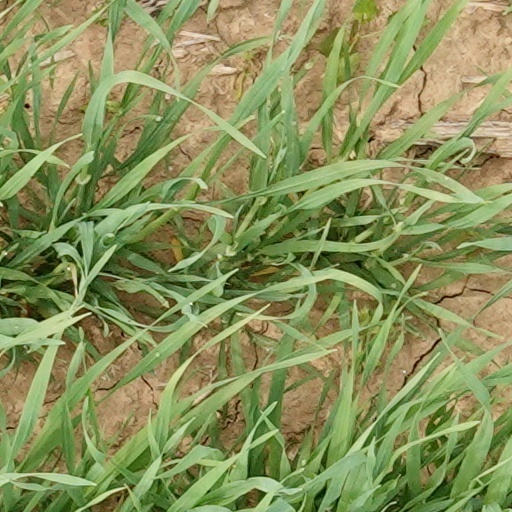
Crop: wheat